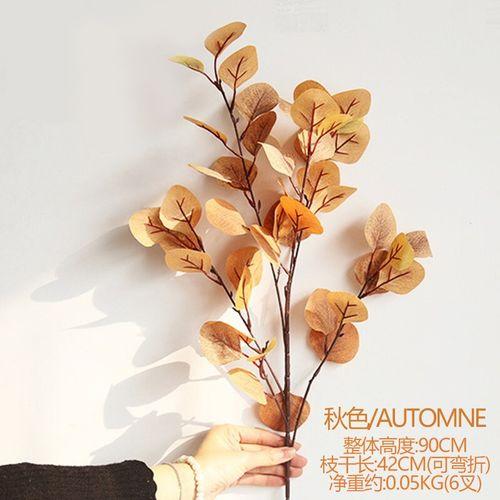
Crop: apple
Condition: healthy